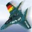
Label: airplane